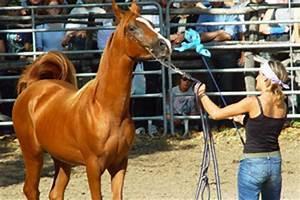
horse